Governorship of Mitt Romney

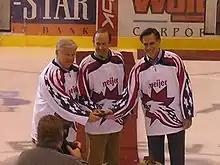
Mississippi Governor Haley Barbour, Michigan gubernatorial candidate Dick DeVos, and Governor Romney drop the puck at a Saginaw Spirit hockey game in November 2006 at the Dow Event Center in Saginaw, Michigan.

In May 2004, Romney issued a 72-point Climate Protection Plan describing the approach his administration would take on environmental matters. Later that year, he issued a press release that stated, "Costs are down, but environmental enforcement is up". He supported regulation of greenhouse gas emissions, primarily through voluntary measures. He initially supported the Regional Greenhouse Gas Initiative (RGGI), but ultimately pulled Massachusetts out of the project when he could not ensure that there would be caps on the fees charged to businesses which exceeded emission limits, out of concern that the increased costs businesses would face would be passed to consumers. The decision to not participate in RGGI was revealed on the day that he announced he would not run for re-election, spurring accusations that he had switched his stance in order to gain support from industry groups for a possible presidential campaign.